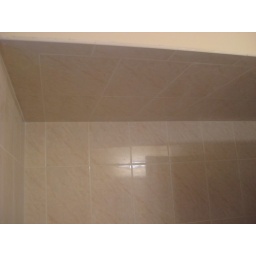
Tile detail in bathtub - bathroom #1